National Firefighter Registry for Cancer

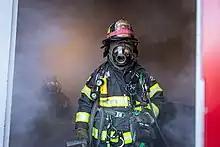
A firefighter exits a burning building

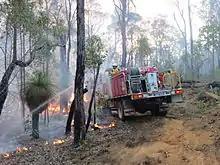
Firefighter using a water hose on fire truck to extinguish a portion of a forest fire

Cancer risk in the U.S. fire service is a topic of growing concern. Firefighters regularly encounter carcinogenic materials and hazardous contaminants on the fireground. Several studies have documented airborne and/or dermal exposures to carcinogenic compounds during firefighting, as well as contamination on turnout gear and other equipment worn by firefighters. Some of these compounds have been shown to absorb into firefighters’ bodies. Some firefighters also work with hazardous materials and are trained to control and clean up dangerous materials such as oil spills and chemical accidents. In addition to chemical exposures, night shift work has been classified by IARC as a probable human carcinogen.